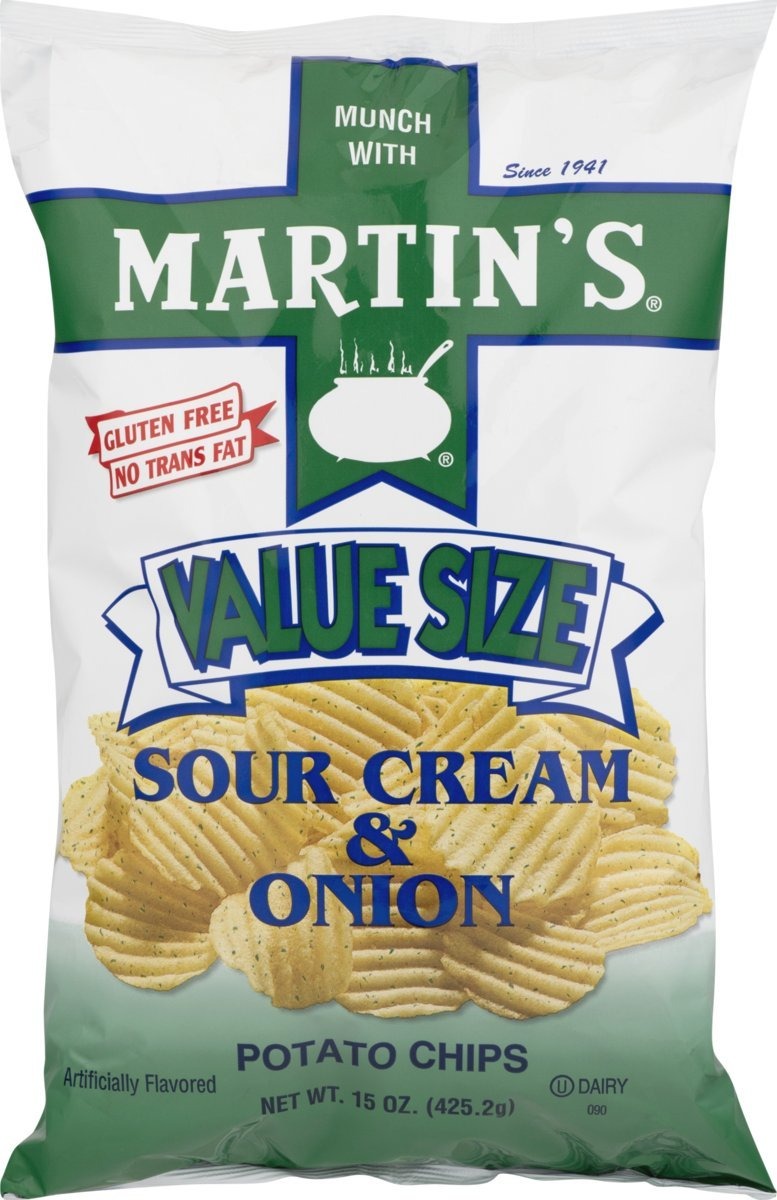
Item Name: Martin's Sour Cream & Onion Potato Chips 15 Ounce Value Size Bag
Bullet Point 1: 15-ounce bags of Martin's Sour Cream & Onion Potato Chips. Available in Orders of Two or Three Bags.
Bullet Point 2: Large Value Size Bags. Perfect for your next family party or get-together
Bullet Point 3: Delicious gluten free snack to enjoy with your family
Bullet Point 4: No trans fat.
Bullet Point 5: Not available to ship to CA
Product Description: You'll receive bags of Martin's Sour Cream & Onion Potato Chips in the popular 15-ounce large value size bag. Chips are fresh, direct from the factory, shipped to your door. <p/> Martin's Potato Chips takes great pride in delivering to you fresh, delicious potato chips with exceptional potato flavor. The Martin's family has been making potato chips for over 50 years. Since 1941, with dedication to quality and commitment to excellence, Martin's potato chips are one of the very best.
Value: 15.0
Unit: Ounce

Price: 10.6